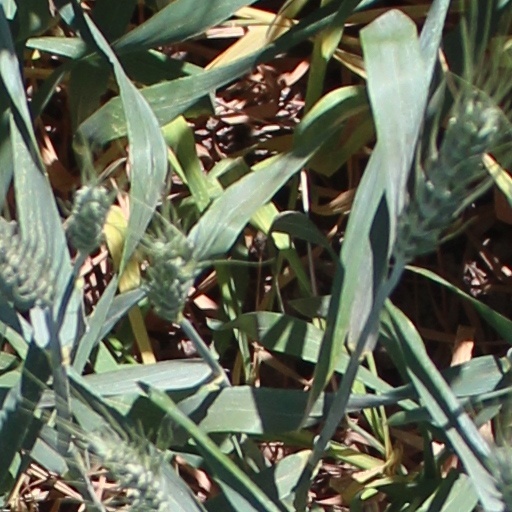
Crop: wheat